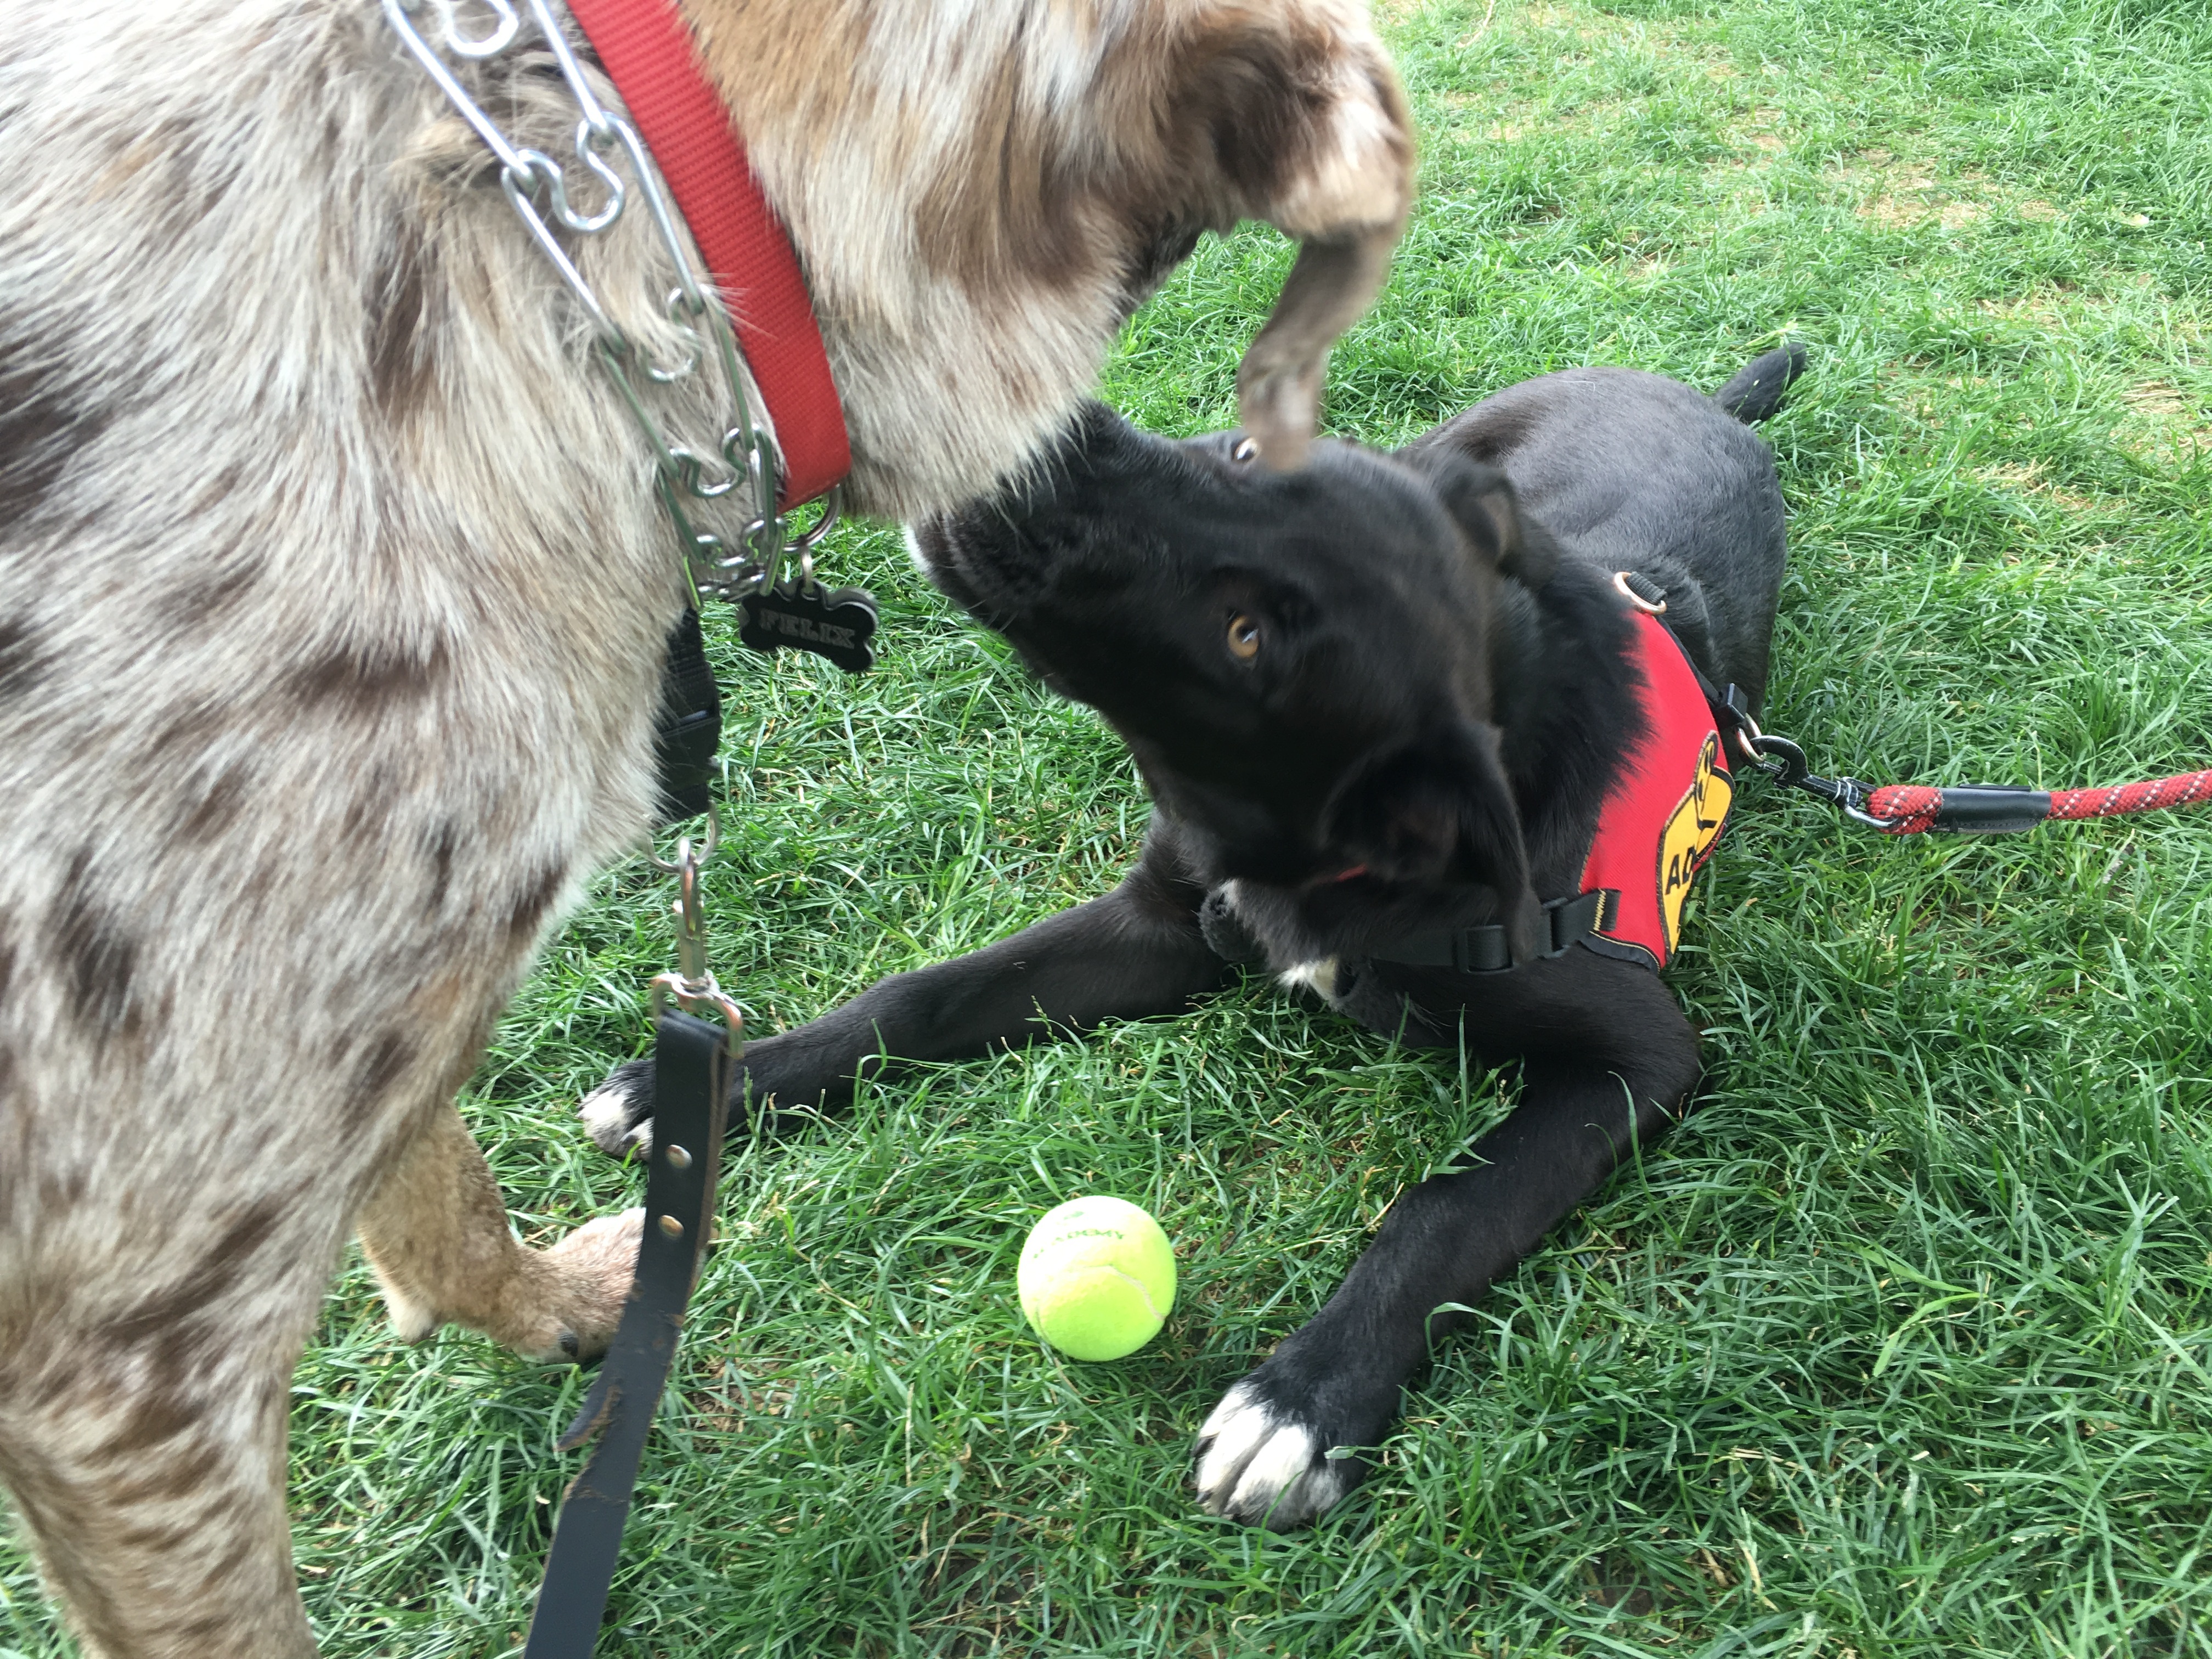
puppy, dog, mammal, vertebrate, dog like mammal